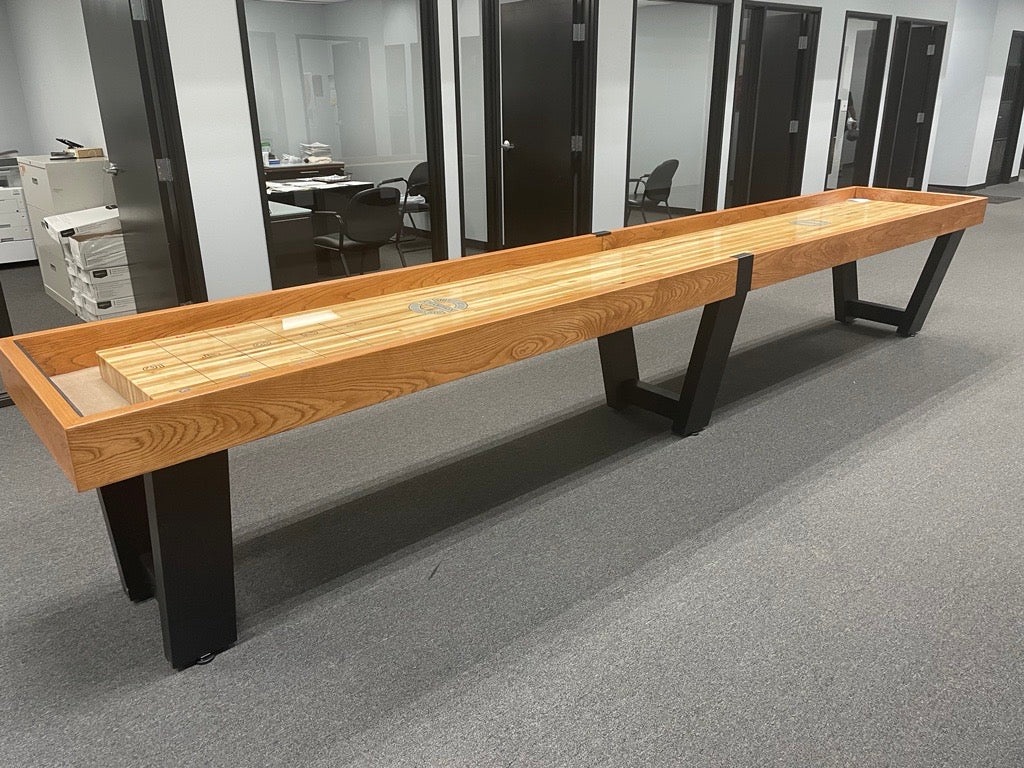
Champion 14' Fremont Shuffleboard Table
The Champion Fremont table is designed for both professional play and home entertainment, combining elegant craftsmanship with advanced features for a superior gaming experience. The Fremont table is a modern shuffleboard design with clean, minimalist aesthetics. The table features solid wood construction with smooth lines and a natural finish that enhances the natural beauty of the wood grain. Its sturdy legs provide a stable and durable foundation for a high-quality playing experience. We want you to take full advantage of the numerous customization options. Once you order your CHAMPION Shuffleboard table, we will call you to go over full customization so that we may tailor the table to your specifications. Standard Features Solid wood cradles and legs Polymer finish playfield (needs no resurfacing) Patented Handicap Scoring – Makes game play faster and allows players of different skill levels to play each other Optional Features Lights Custom woods available Customize playfield with your logo Table Specs Width: 31″ without scoring unit Height: 30″ to the top of the playfield Weight: 50 lbs per foot (approximate) Playfield Specs 3″ thick x 20″ wide Always 16″ less than the overall length Optional Bowling Sets: Shuffleboard Bowling Pin Set TableBowl – Premium Large Shuffleboard Bowling Set
Brand: Champion
Category: Sporting Goods > Indoor Games > Table Shuffleboard > Shuffleboard Tables